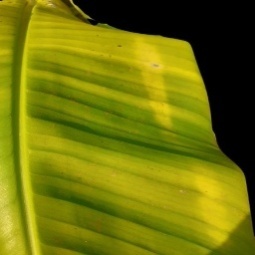
Label: Magnesium